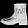
Label: Ankle boot